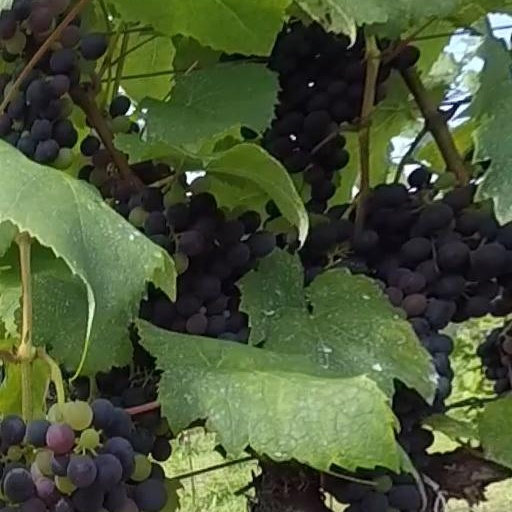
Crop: grape